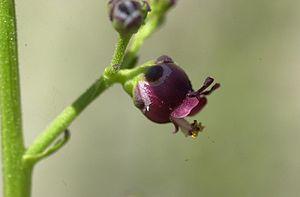
Scrophulaire des chiens, Scrofulaire des chiens Català: Escrafolària de ca, ruda de ca
Scrophularia canina, la scrofulaire des chiens, est une plante herbacée de la famille des Scrofulariacées appartenant au genre Scrophularia.